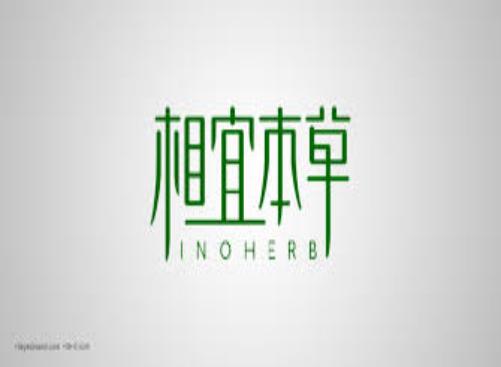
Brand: INOHERB-1
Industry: Necessities